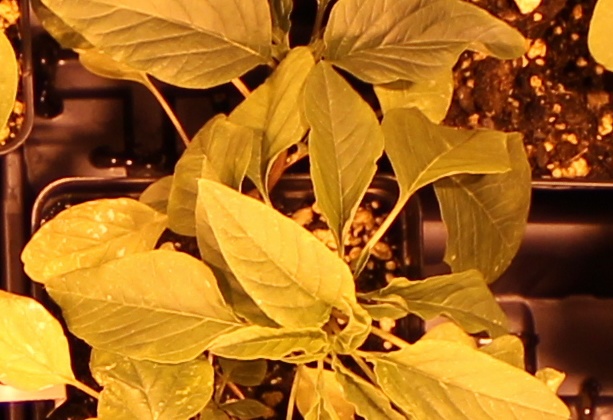
Label: Palmer Amaranth